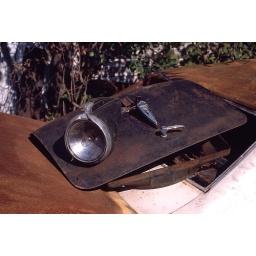
Some rusty auto parts resting by the rear window of a rusty old car. Looks like a Chevrolet.